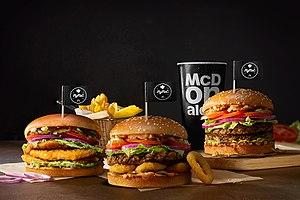
Un hamburger ou par aphérèse burger, est un sandwich d'origine allemande, composé de deux pains de forme ronde généralement garnis de steak haché et de crudités, salade, tomate, oignon, cornichon, et de sauce…
La restauration rapide est un mode de restauration dont le but est de faire gagner du temps au client en lui permettant de consommer rapidement les plats commandés ou de les emporter, et ce, pour un prix généralement moindre que dans la restauration traditionnelle.